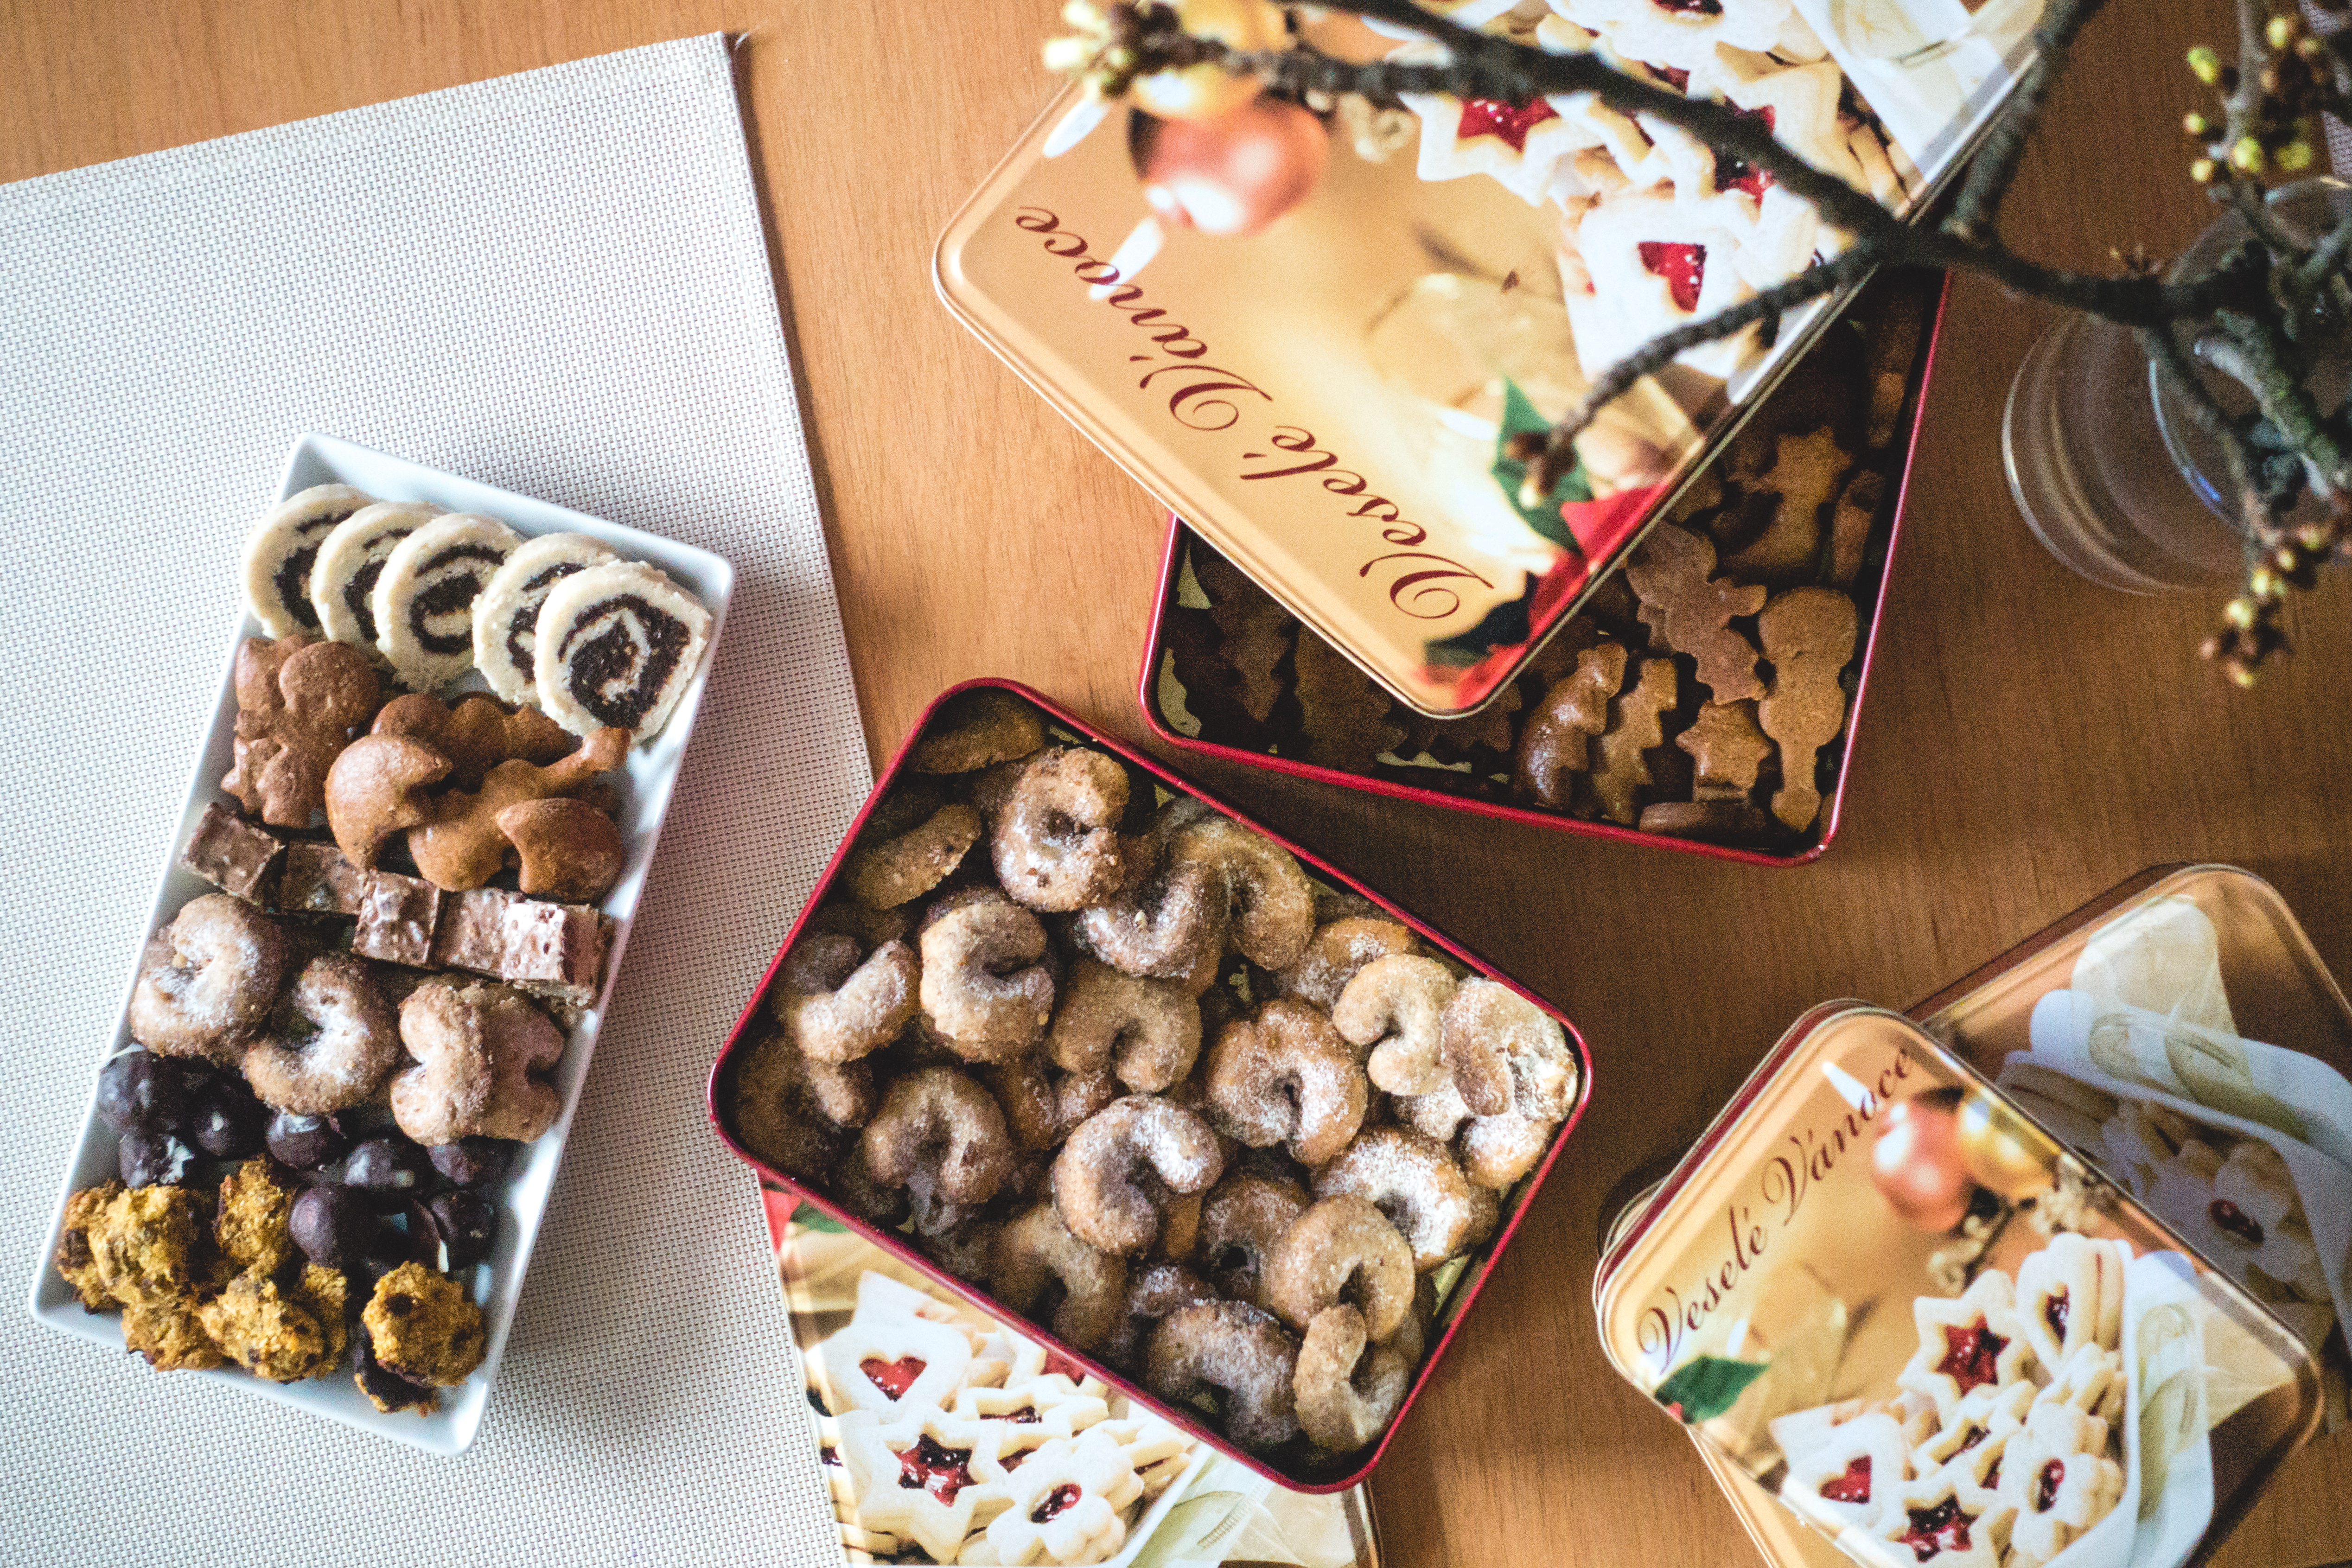
food, cuisine, dish, snack, finger food, confectionery, dessert, recipe, ingredient, american food, baked goods, trail mix, rocky road, petit four